Kim Kardashian

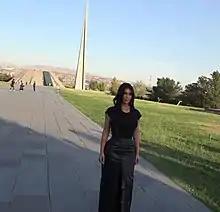
Kardashian at the Armenian genocide memorial in Yerevan, Armenia in October 2019

In 2000, at 19 years old, Kardashian eloped with music producer Damon Thomas. Thomas filed for divorce in 2003. Kardashian later blamed their separation on physical and emotional abuse on his part and said she was high on ecstasy during their wedding ceremony. Before her divorce was finalized, Kardashian began dating singer Ray J.